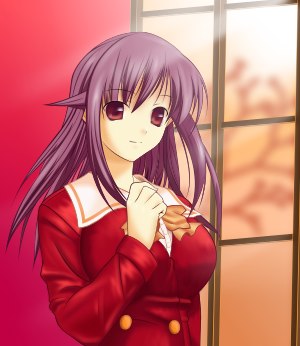
Bishoujo
Illustration af en figur i Moe-stil, kombineret af designelementer fra Mahoro Andou fra Mahoromatic og Haruhi Suzumiya fra The Melancholy of Haruhi Suzumiya.
Bishoujo er et japansk udtryk, der bruges om unge og smukke piger, ofte under universitetsalderen. Bishoujo er ikke opført som et ord i den fremtrædende japansk ordbog Koujien. En variant af navnet biyoujo refererer til piger under voksenalderen. Den mandlige modstykke hedder bishounen.